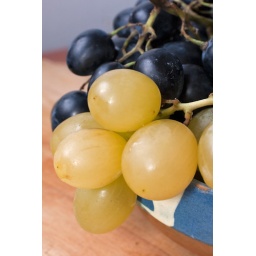
Close-up of white and red varieties of grapes in a bowl